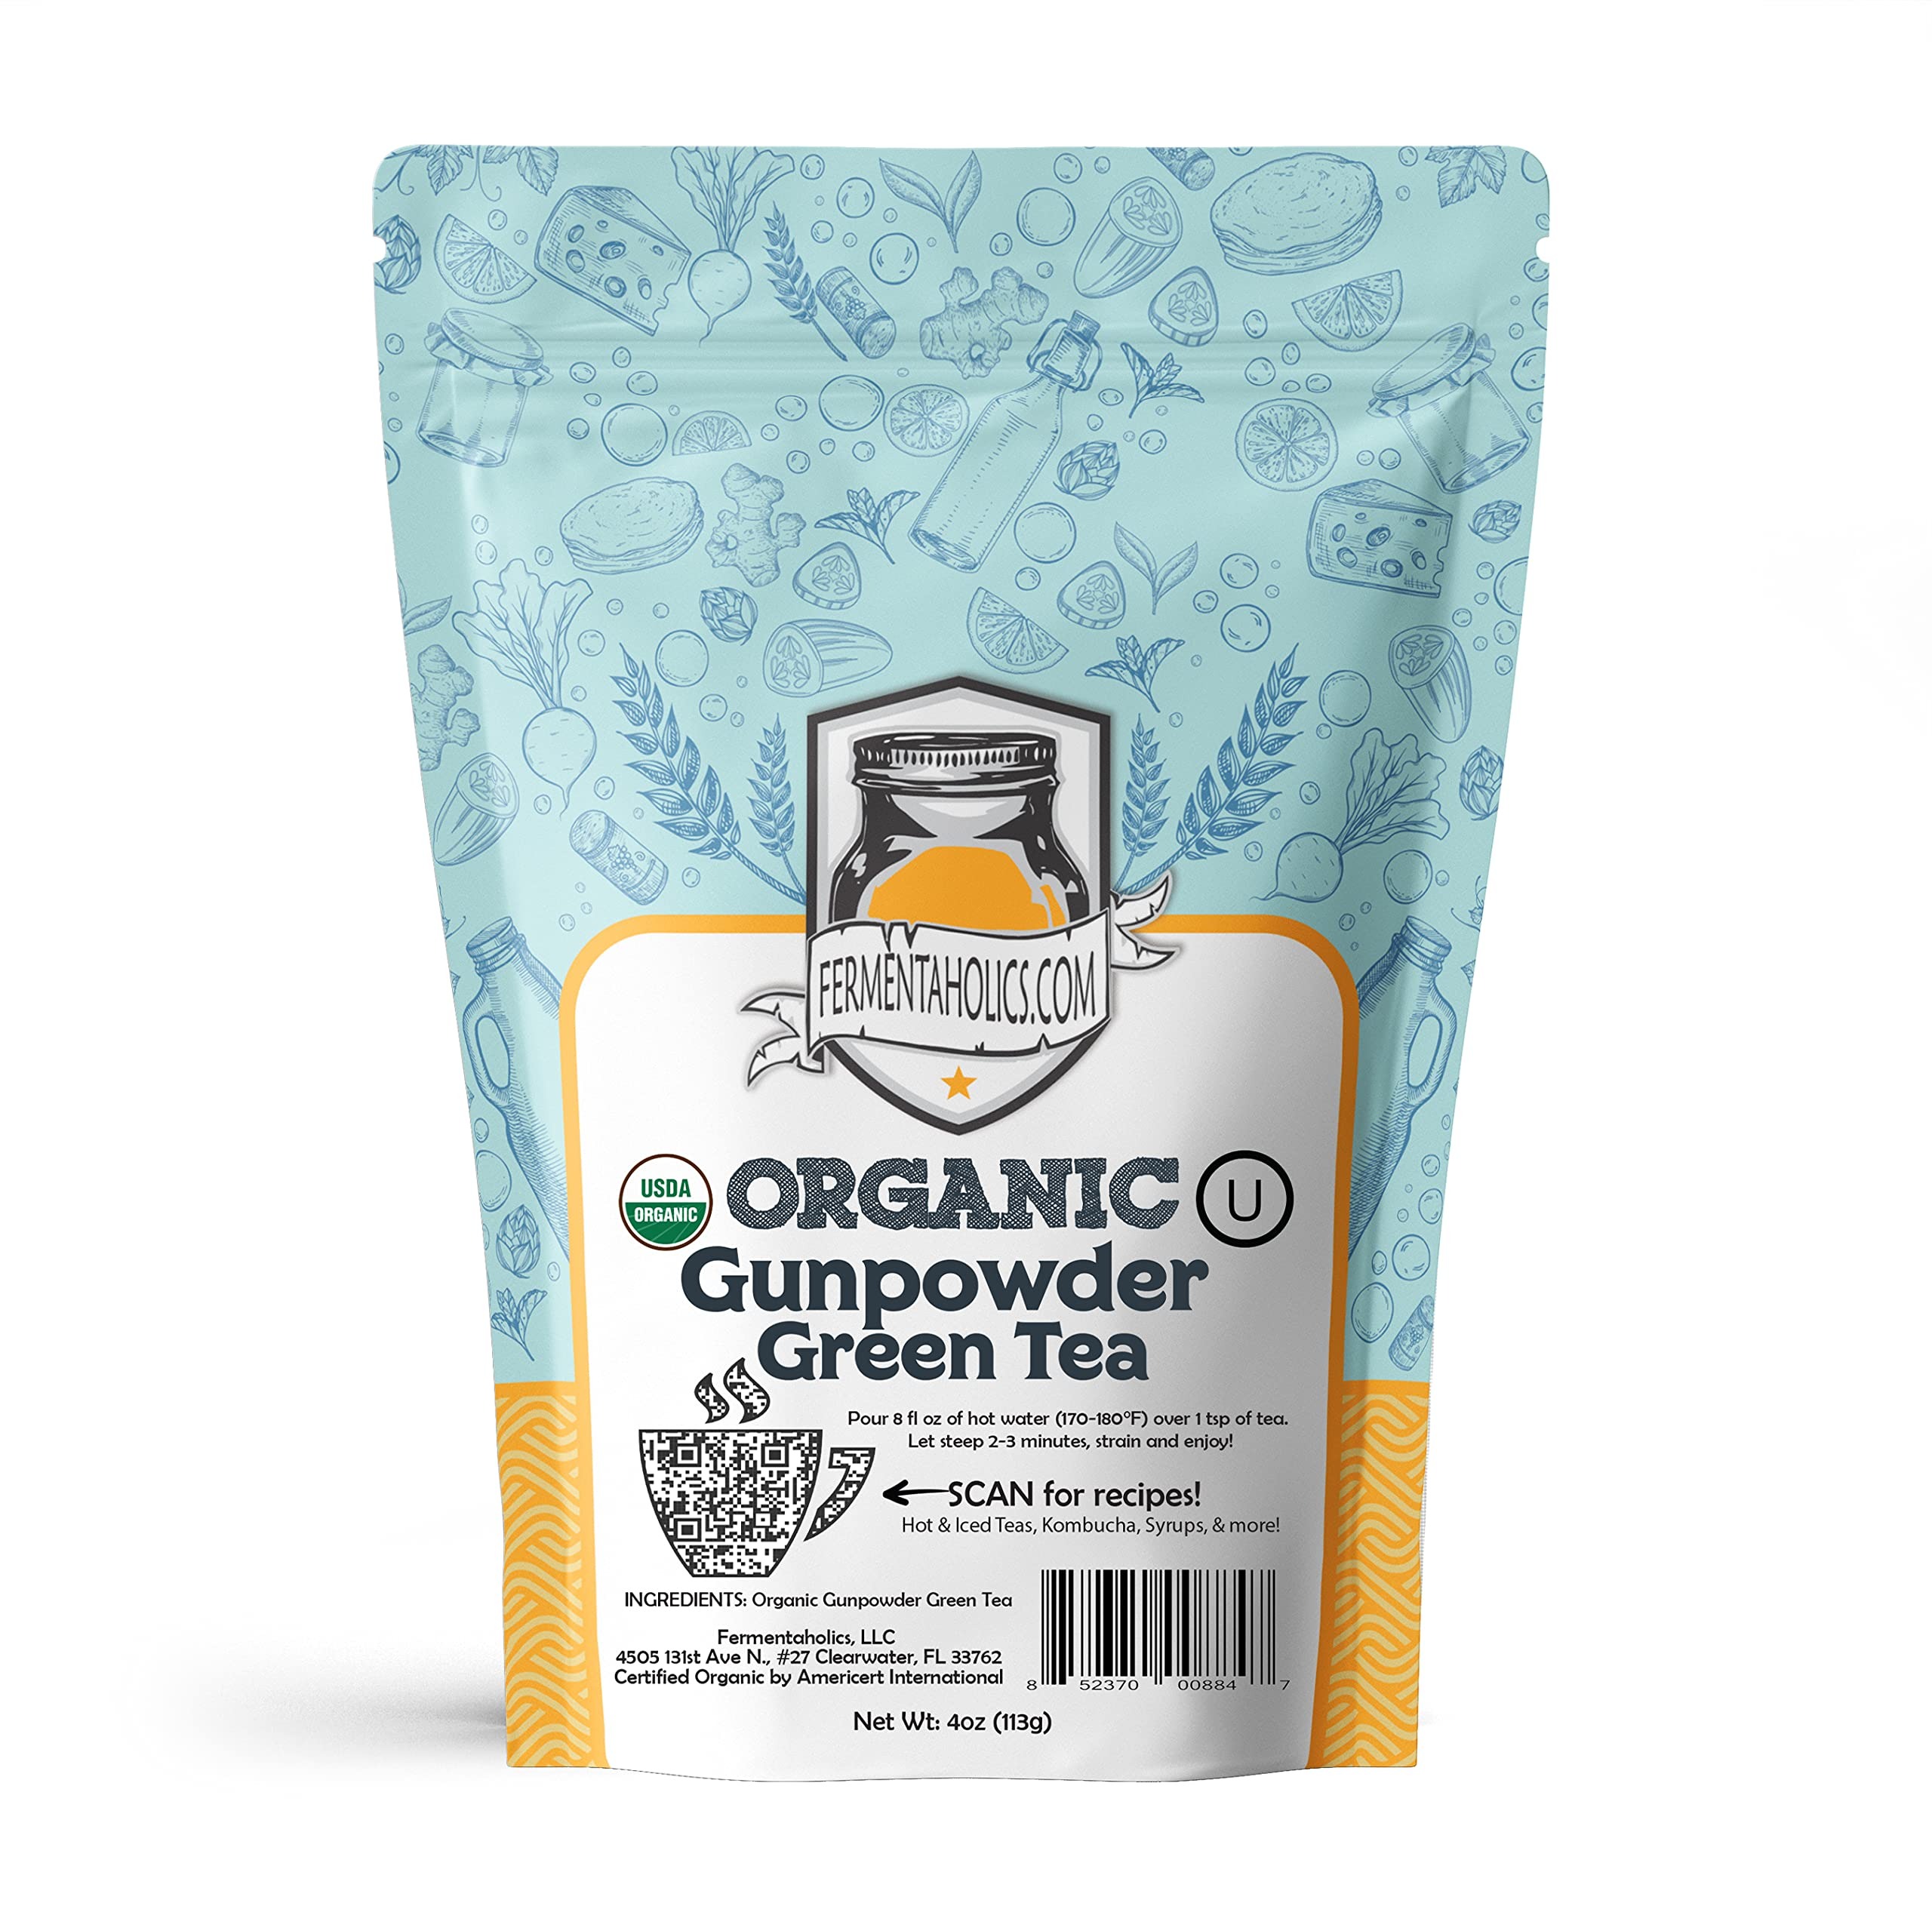
Item Name: Fermentaholics USDA Certified Organic Loose-Leaf Gunpowder Green Tea - Perfect for Homebrewing Kombucha, Hot and Iced Tea - OU Kosher Certified - Premium Taste, Aroma, and Flavor
Bullet Point 1: USDA Certified Organic Green Tea- Our Loose Leaf Gunpowder Green Teas Are Selected From Only The Highest Quality Certified Organic Farms. Always Organic, Always Pesticide Free.
Bullet Point 2: Brewing Kombucha - Enough Tea To Makes 11 Gallons Of Kombucha Or Enjoy On Its Own - Hot, Iced Or Cold!
Bullet Point 3: Elevate Your Jun Tea & Kombucha Brew - When It Comes To Brewing Kombucha, Not All Teas Are Created Equal. Fermentaholics Teas And Tea Blends Are Superior Quality And Made With Kombucha Brewers In Mind, Which Brews Consistently Better Kombucha. Healthier Growth, Premium Taste, Aroma, And Flavor.
Bullet Point 4: To enjoy as a cup of tea: steep 1 tsp of tea in boiling hot water for 3-5 minutes. Add milk and sugar if desired.
Bullet Point 5: PREMIUM QUALITY INGREDIENTS - Certified Organic and OU Kosher means we adhere to the highest standards for sourcing, packaging, and distributing premium products like this gunpowder green tea
Product Description: Our Gunpowder tea is unique, organic and of the high quality. Gunpowder tea, better known as pearl tea creates a perfect Jun kombucha brew or a light refreshing classic kombucha brew.
Value: 1.0
Unit: Ounce

Price: 9.99